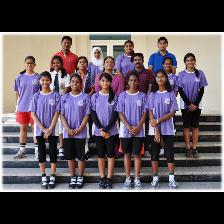
Label: Human